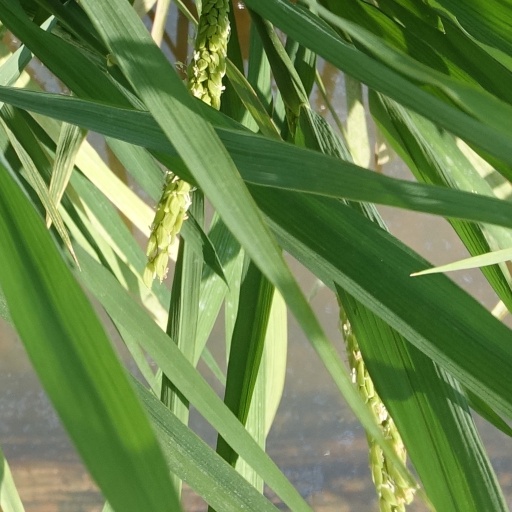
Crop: rice